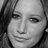
Emotion: neutral